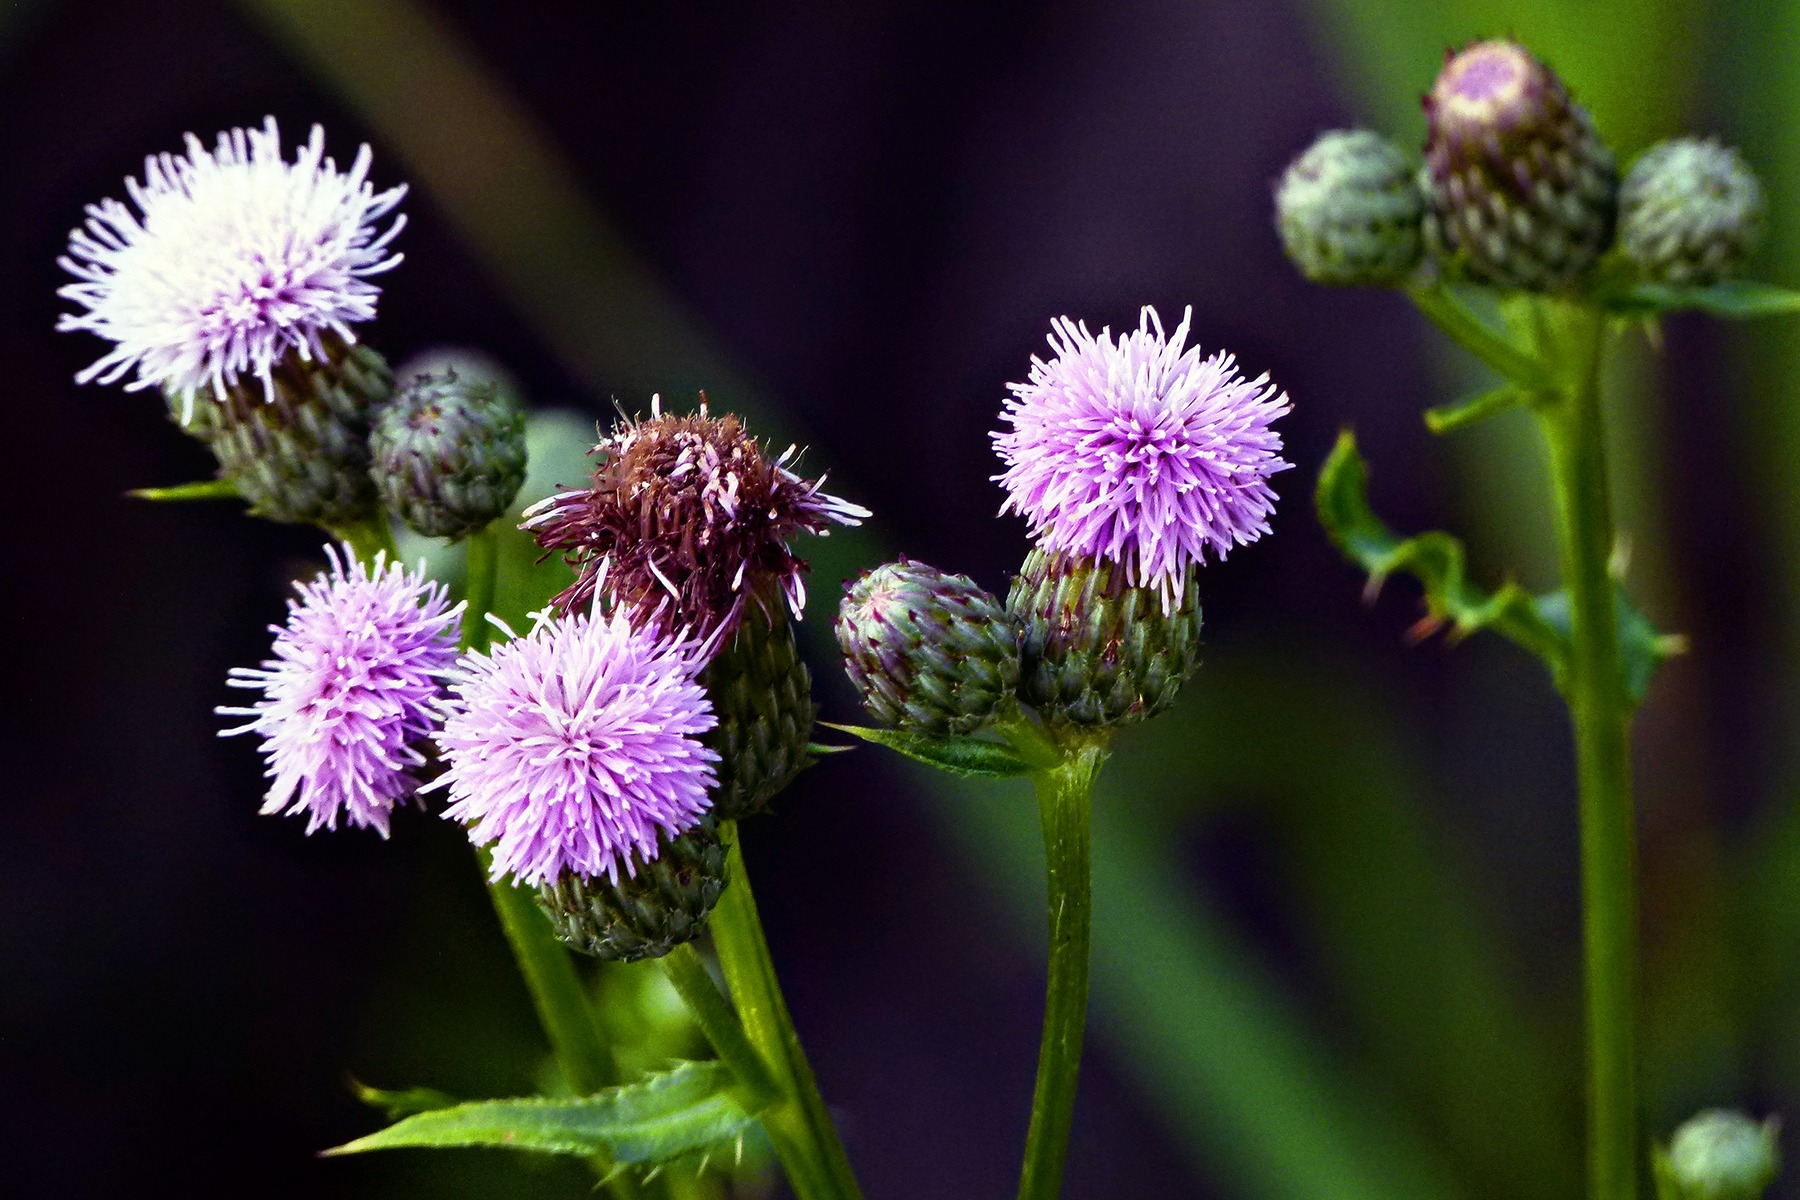
nature, blossom, plant, bunch, meadow, flower, purple, petal, bloom, floral, wild, color, botany, flora, wild flower, wildflower, wild plant, thistle, nectar, macro photography, flowering plant, daisy family, silybum, plant stem, land plant